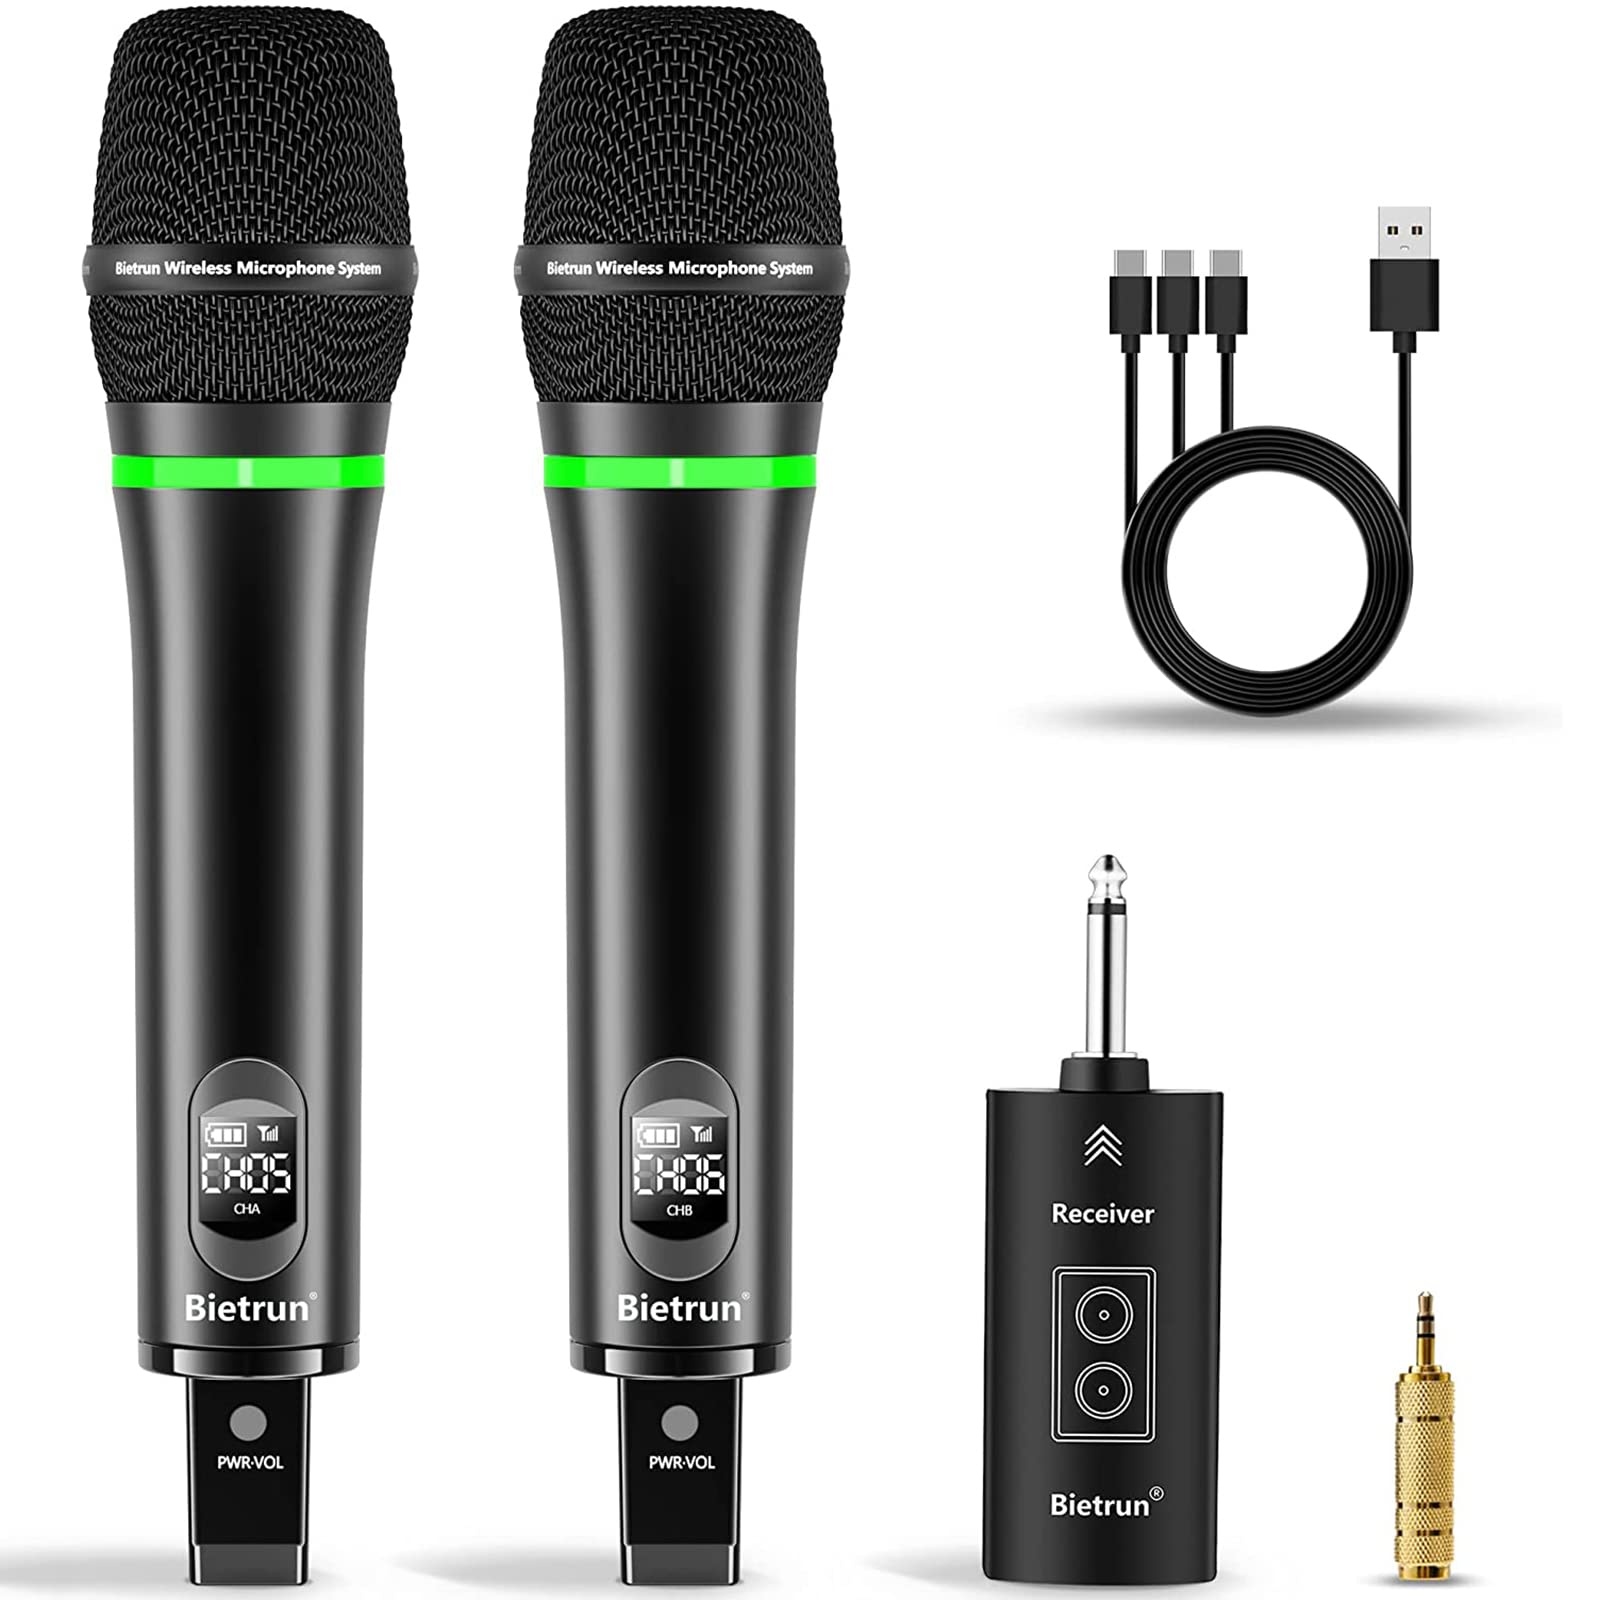
1 x RAW Customer Returns Bietrun UHF rechargeable wireless karaoke microphone 50M wireless radio microphone 6.35mm receiver with Bluetooth dynamic metal microphone for PA karaoke system PartyBox mixer party wedding speech - RRP €72.95
Download Manifest: HERE Title Qty Unit Price Total Price ASIN EAN Bietrun UHF rechargeable wireless karaoke microphone 50M wireless radio microphone 6.35mm receiver with Bluetooth dynamic metal microphone for PA karaoke system PartyBox mixer party wedding speech 1 €72.95 €72.95 B09NCWCVQ2 N/A
Brand: Jobalots
Category: Electronics > Audio > Audio Accessories > Karaoke System Accessories